Evidence of common descent

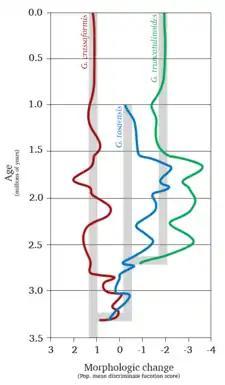
Figure 6a: Morphologic change of "Globorotalia crassaformis, G. tosaensis, and G. truncatulinoides" over 3.5" "Ma. Superimposed is a phylogenetic tree of the group. Adapted from Lazarus "et al." (1995).

Extensive research on the planktonic foraminifer "Globorotalia truncatulinoides" has provided insight into paleobiogeographical and paleoenvironmental studies alongside the relationship between the environment and evolution. In an extensive study of the paleobiogeography of "G. truncatulinoides", researchers found evidence that suggested the formation of a new species (via the sympatric speciation framework). Cores taken of the sediment containing the three species "G. crassaformis", "G. tosaensis", and "G. truncatulinoides" found that before 2.7" "Ma, only "G. crassaformis" and "G. tosaensis" existed. A speciation event occurred at that time, whereby intermediate forms existed for quite some time. Eventually "G. tosaensis" disappears from the record (suggesting extinction) but exists as an intermediate between the extant "G. crassaformis" and "G. truncatulinoides". This record of the fossils also matched the already existing phylogeny constructed by morphological characters of the three species. See figure 6a.